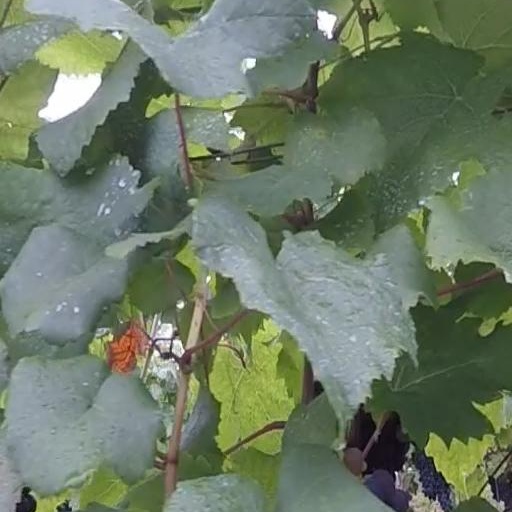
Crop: grape